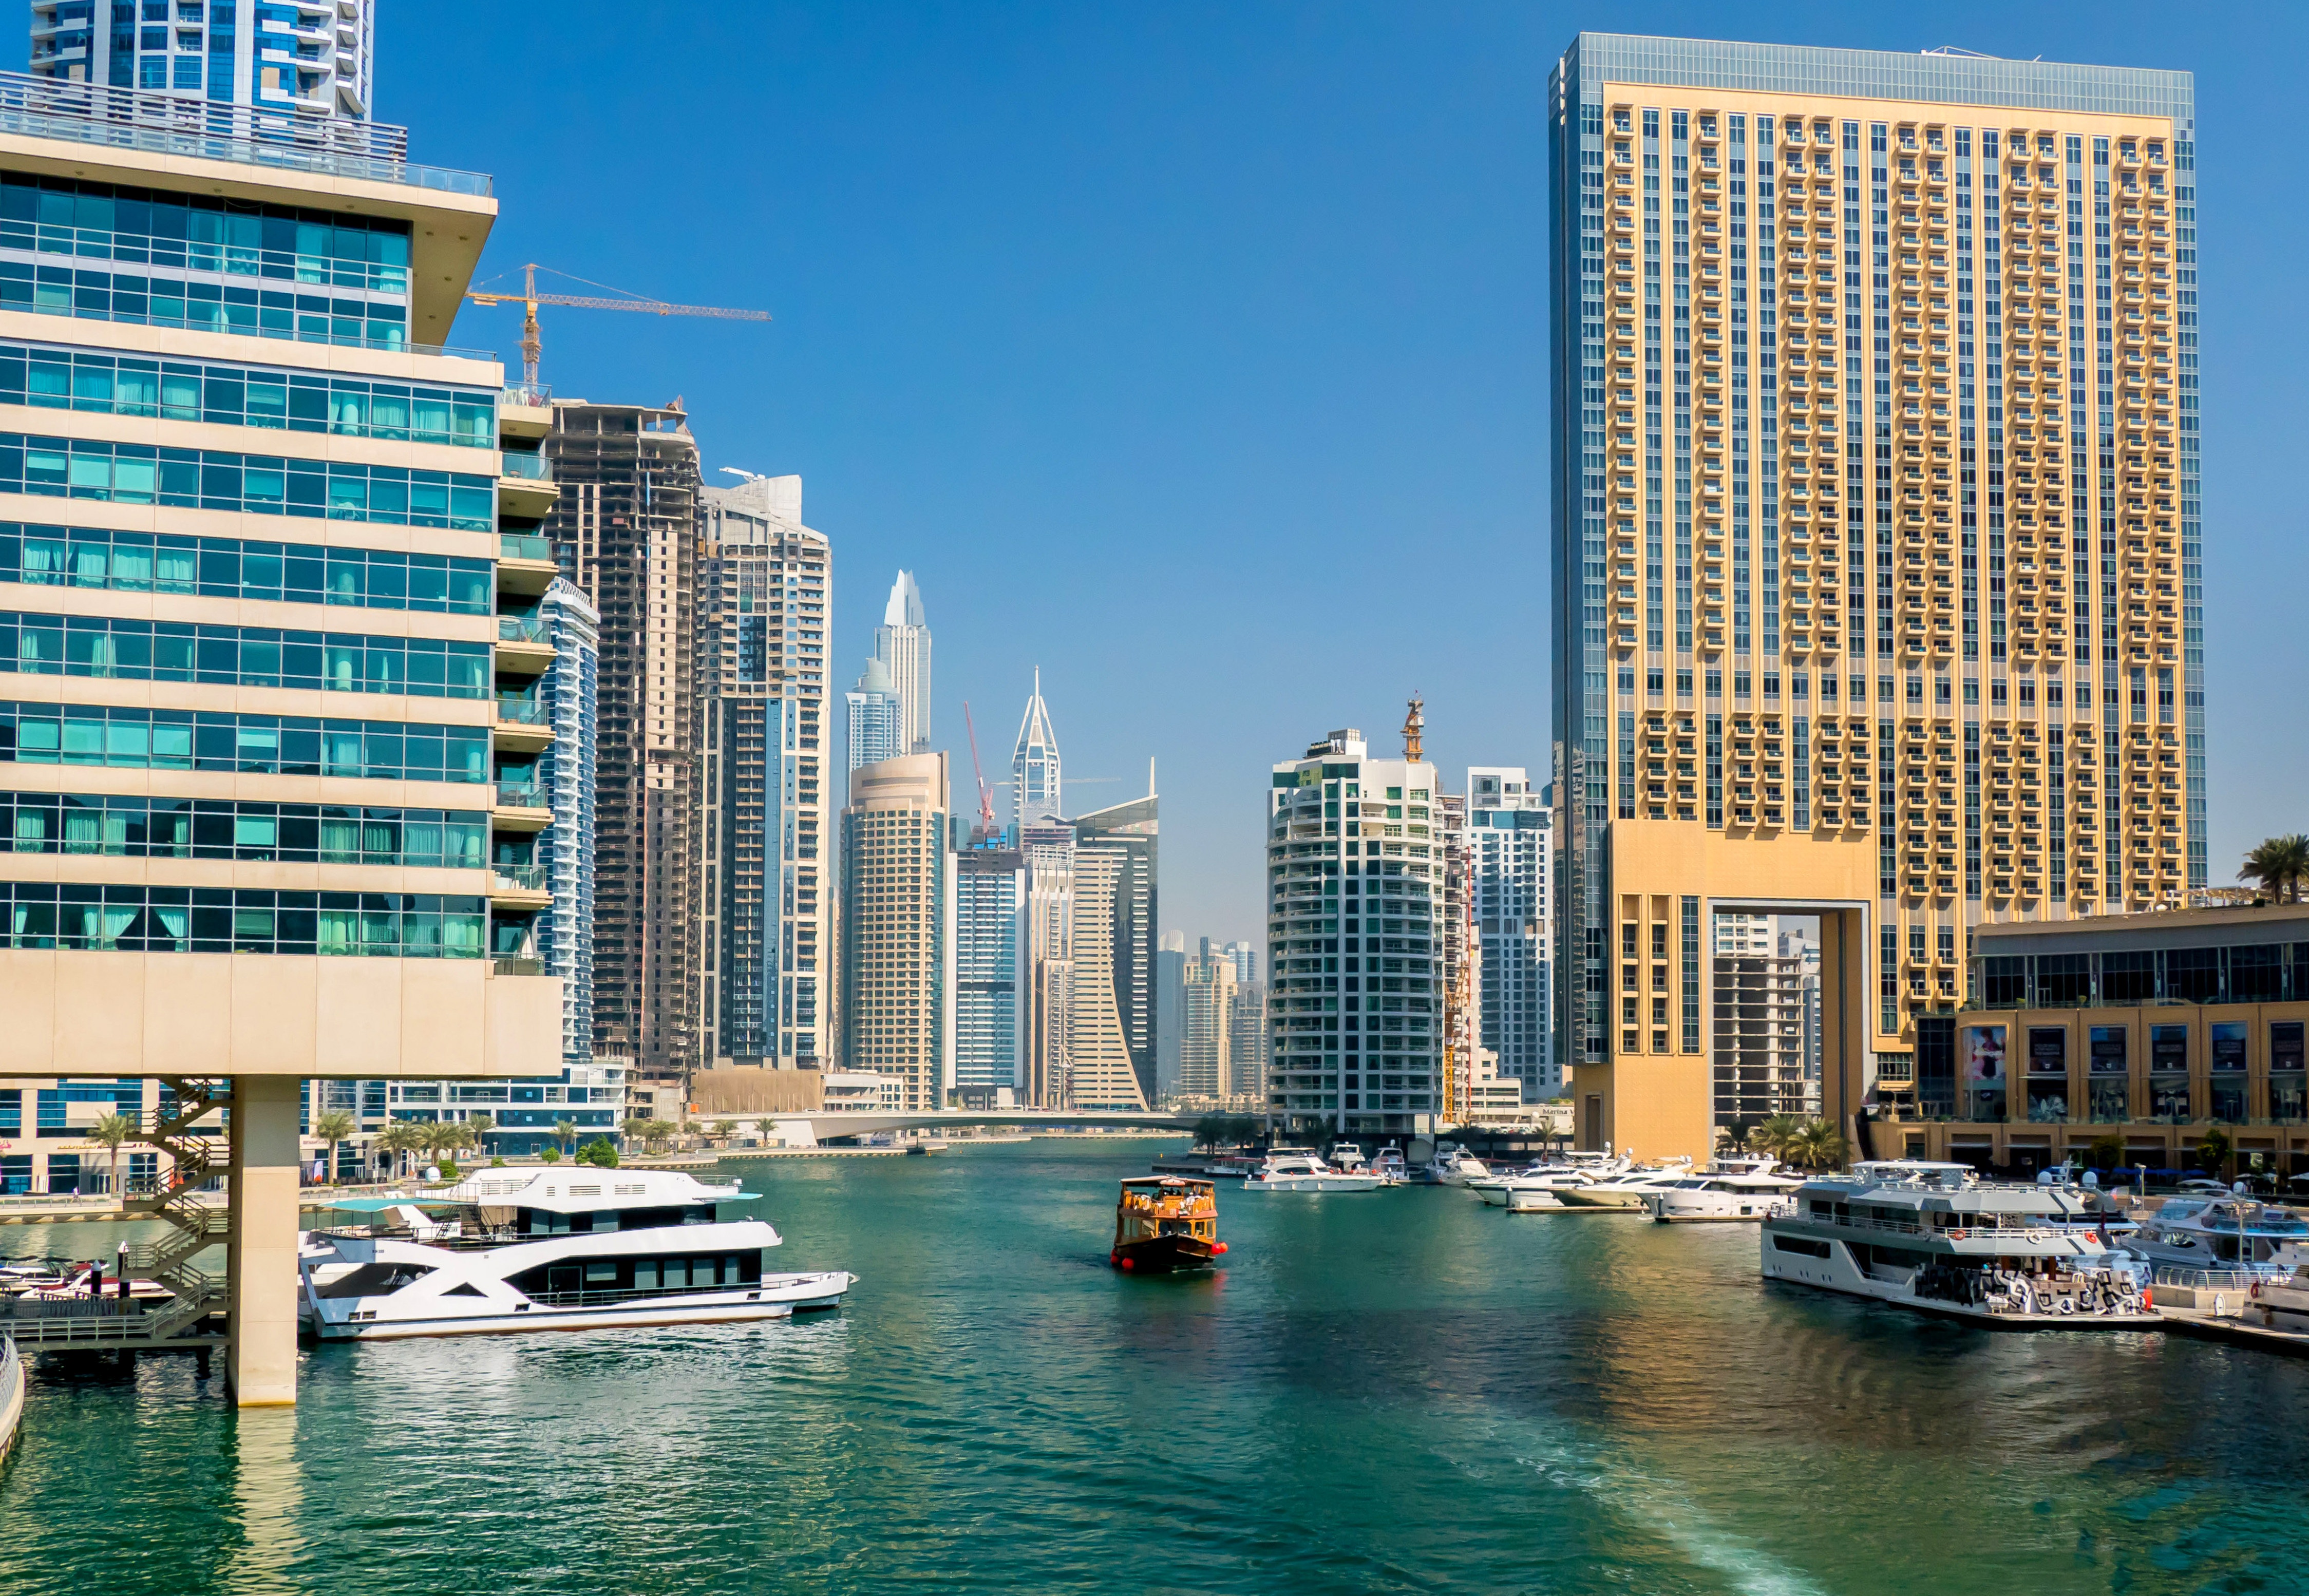
dock, architecture, skyline, building, city, skyscraper, ship, cityscape, downtown, vehicle, dubai, landmark, marina, junk, apartment, waterway, tower block, skyscrapers, metropolis, condominium, dubai marina, skyline of dubai, urban area, metropolitan area